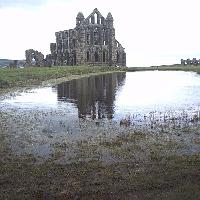
Weather: cloudy or overcast